No Matter What (TV series)

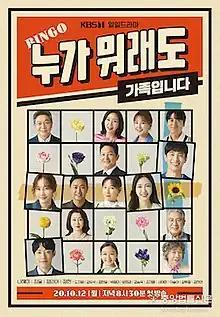
Promotional poster

No Matter What is a 2020 South Korean television series starring Na Hye-mi, Choi Woong, Jung Min-ah and Kim Jung-heon. The series, directed by Sung Joon-hae and written by High Phoenix, revolves around an extended family and a flower shop filled with beautiful flowers 365 days in a year.